Firmi

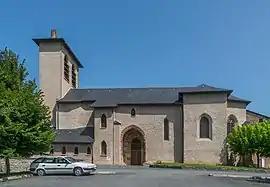
Church in Firmi

Firmi is a commune in the Aveyron department in southern France.